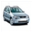
Label: automobile